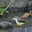
Label: bird